Sylvia Flückiger-Bäni

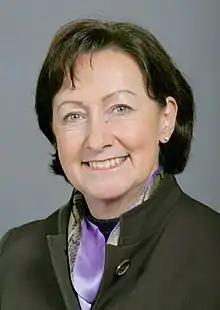

Sylvia Flückiger-Bäni (born 1 June 1952) is a Swiss politician, a member of the Swiss People's Party.